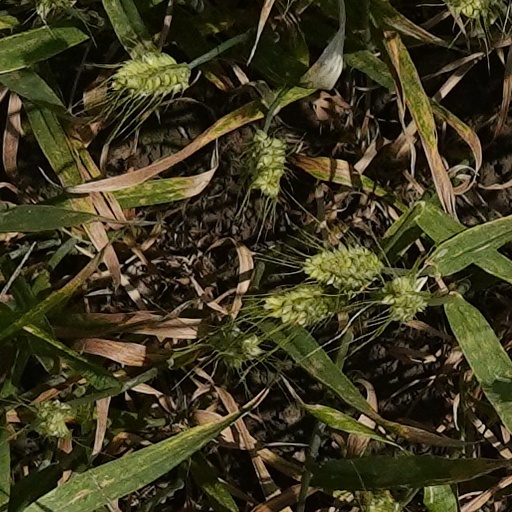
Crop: wheat